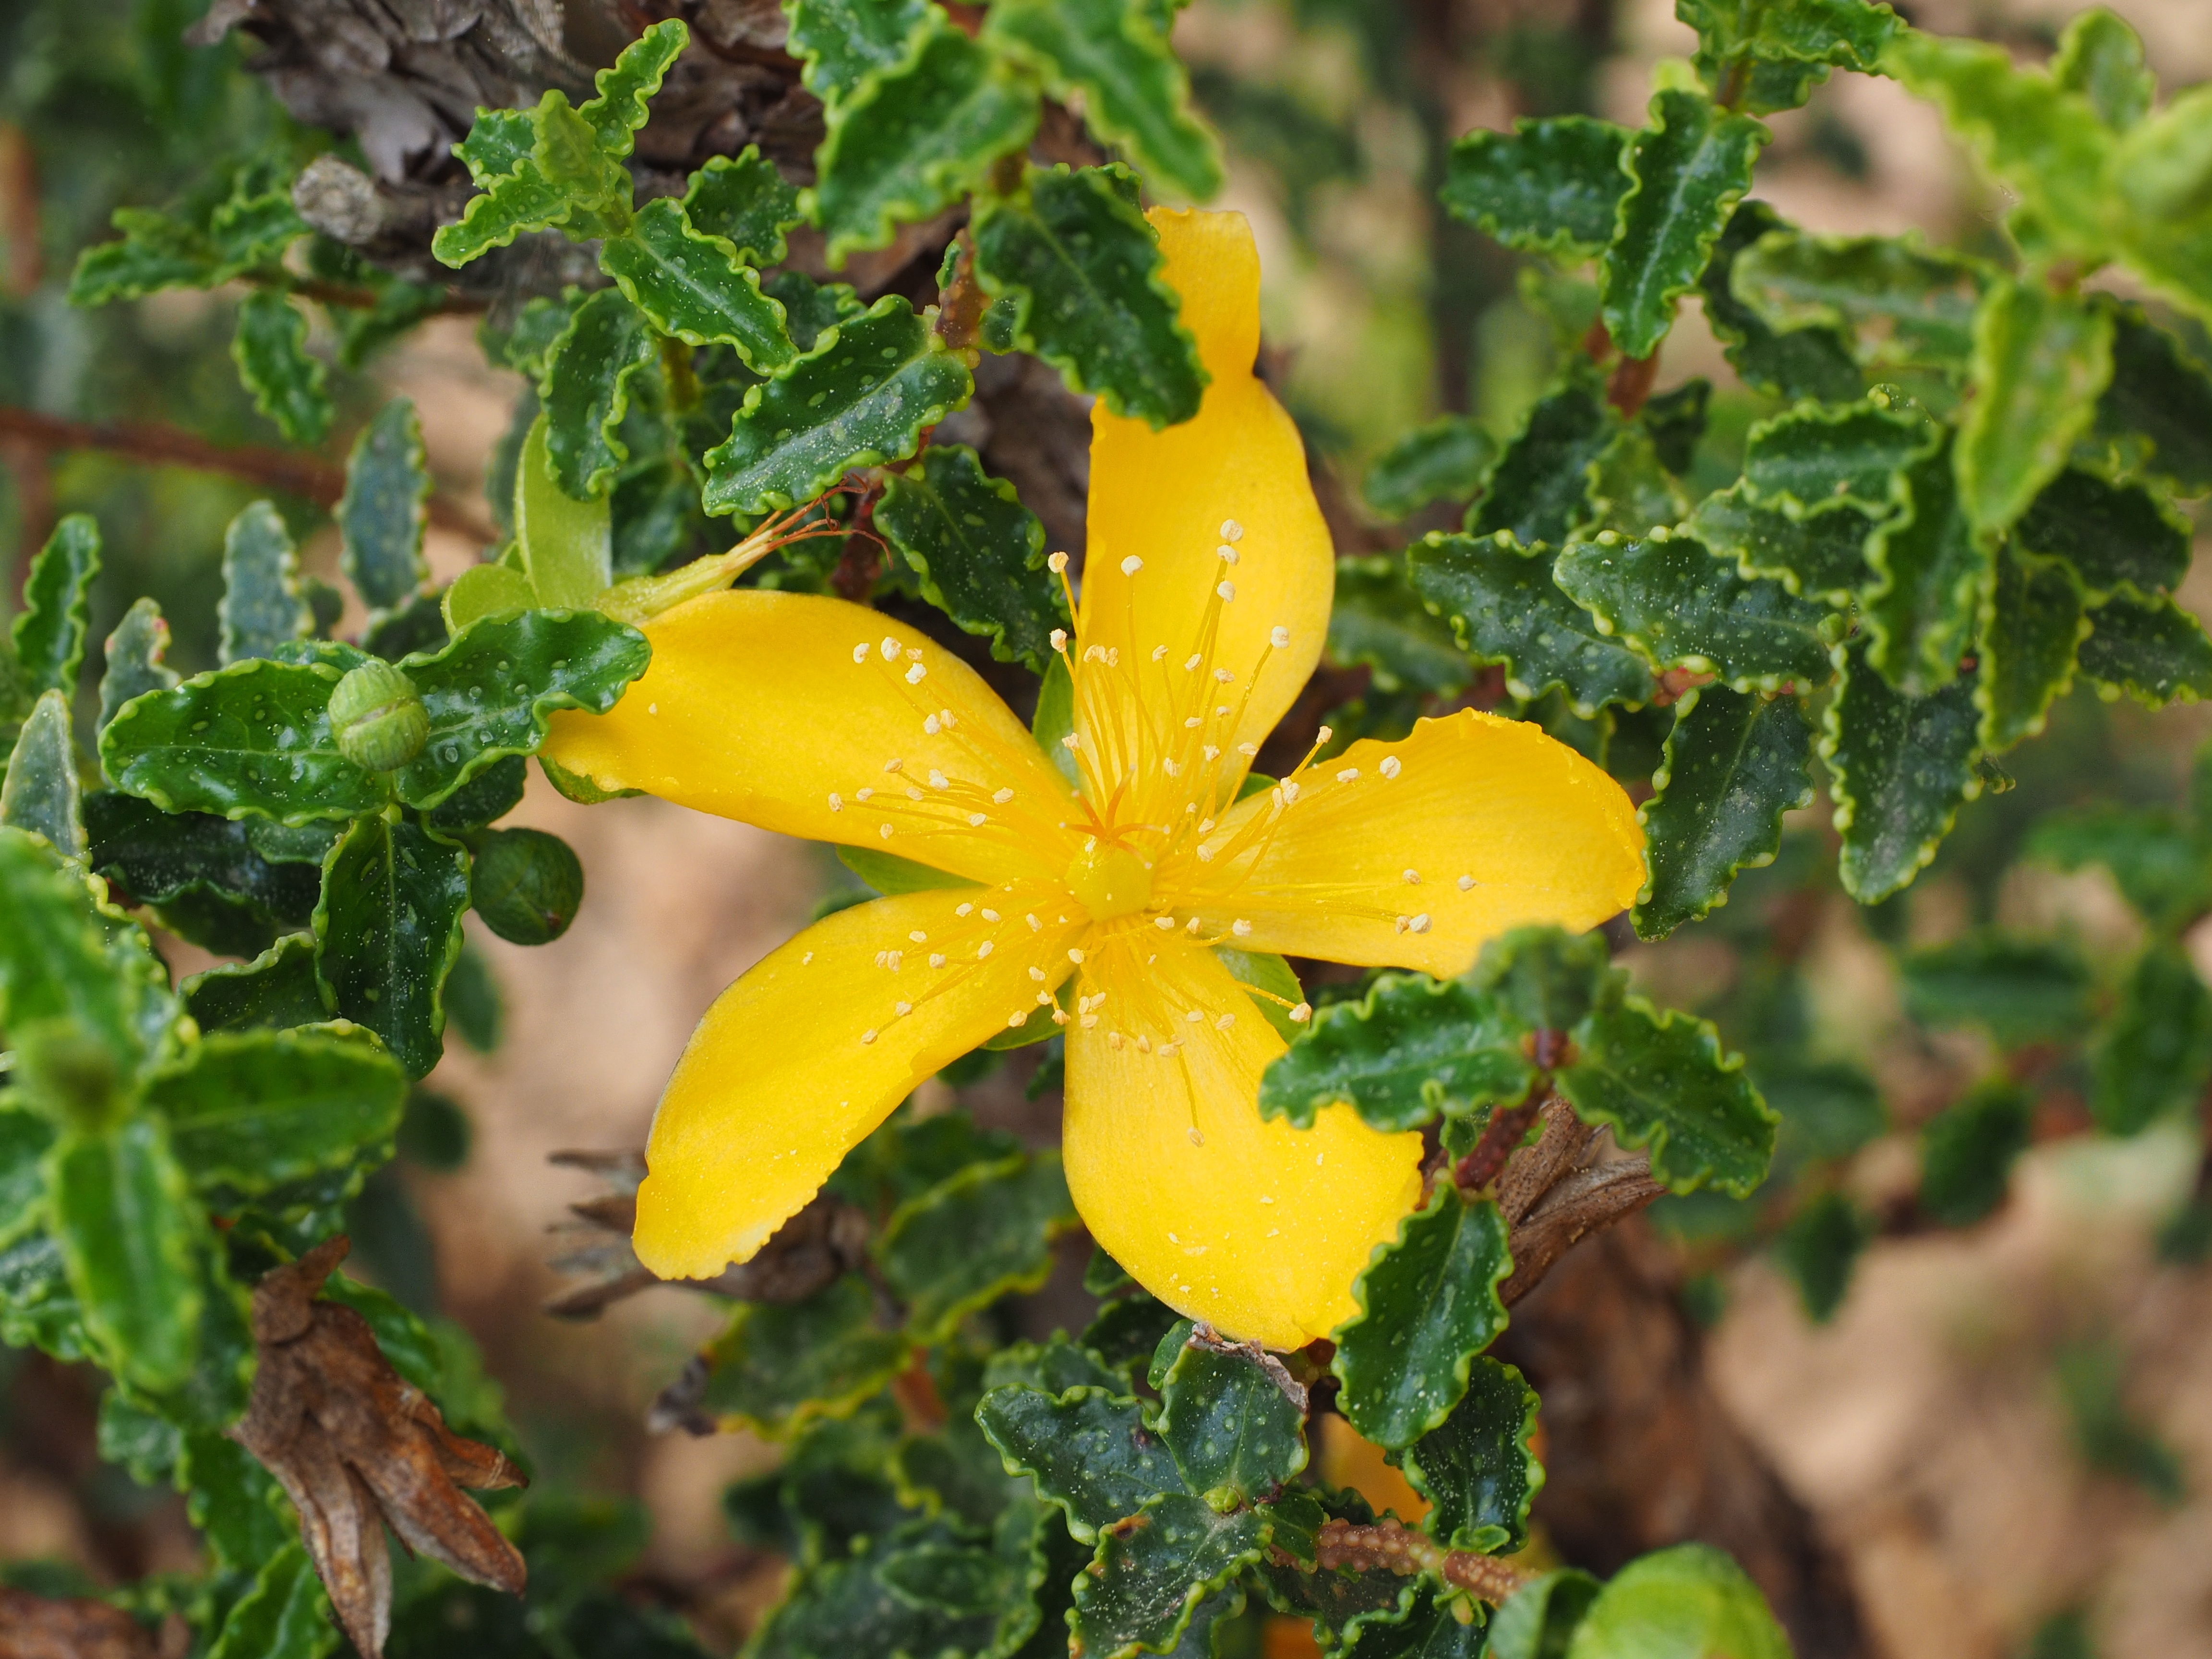
blossom, plant, fruit, leaf, flower, bloom, bush, food, produce, botany, yellow, flora, wildflower, jagged, leaves, shrub, hypericum, wavy, macro photography, flowering plant, st john's wort, balearic islands st john's wort, hypericum balearicum, st john's wort plant, hypericaceae, land plant